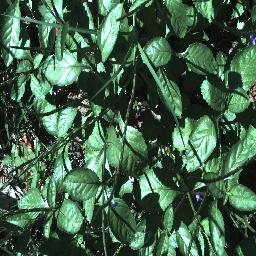
Label: snake_weed